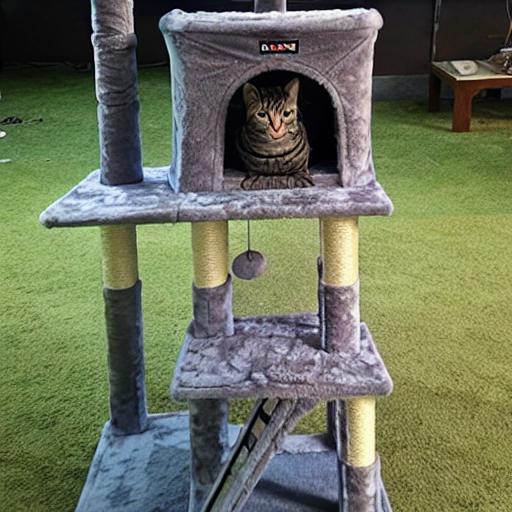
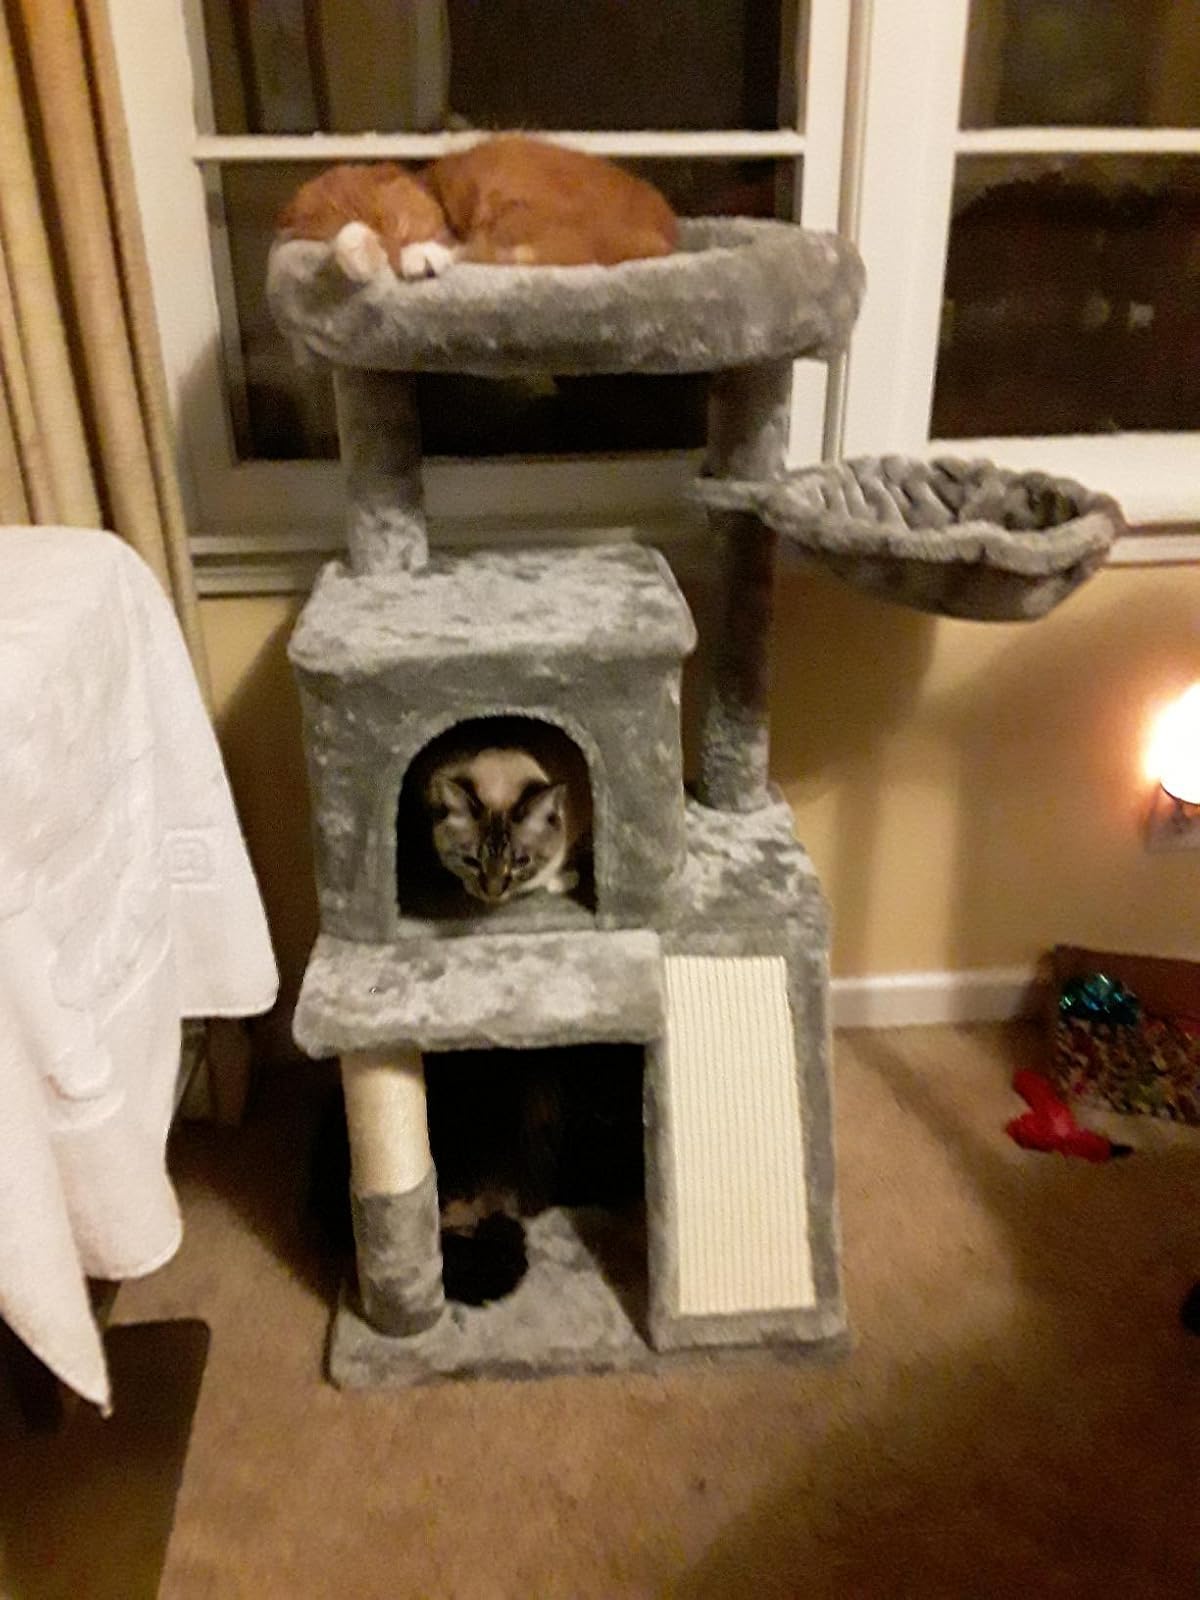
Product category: items_cat tree
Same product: no